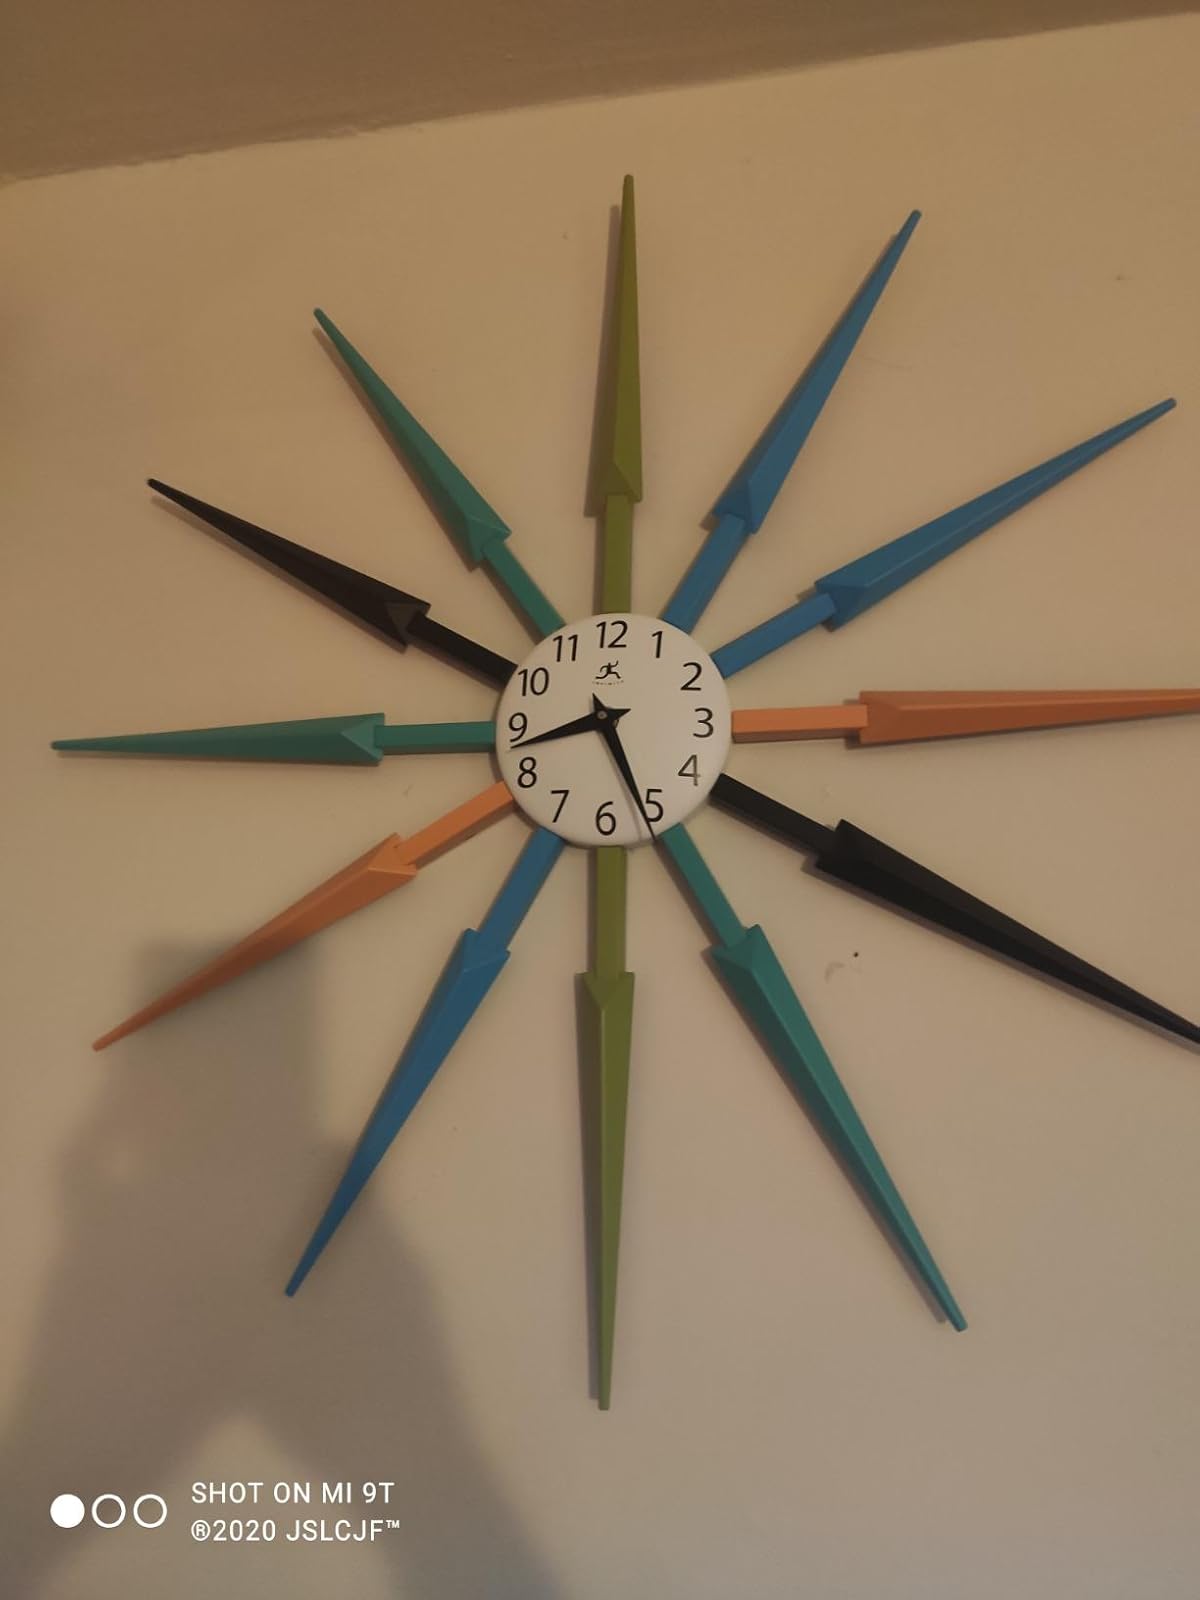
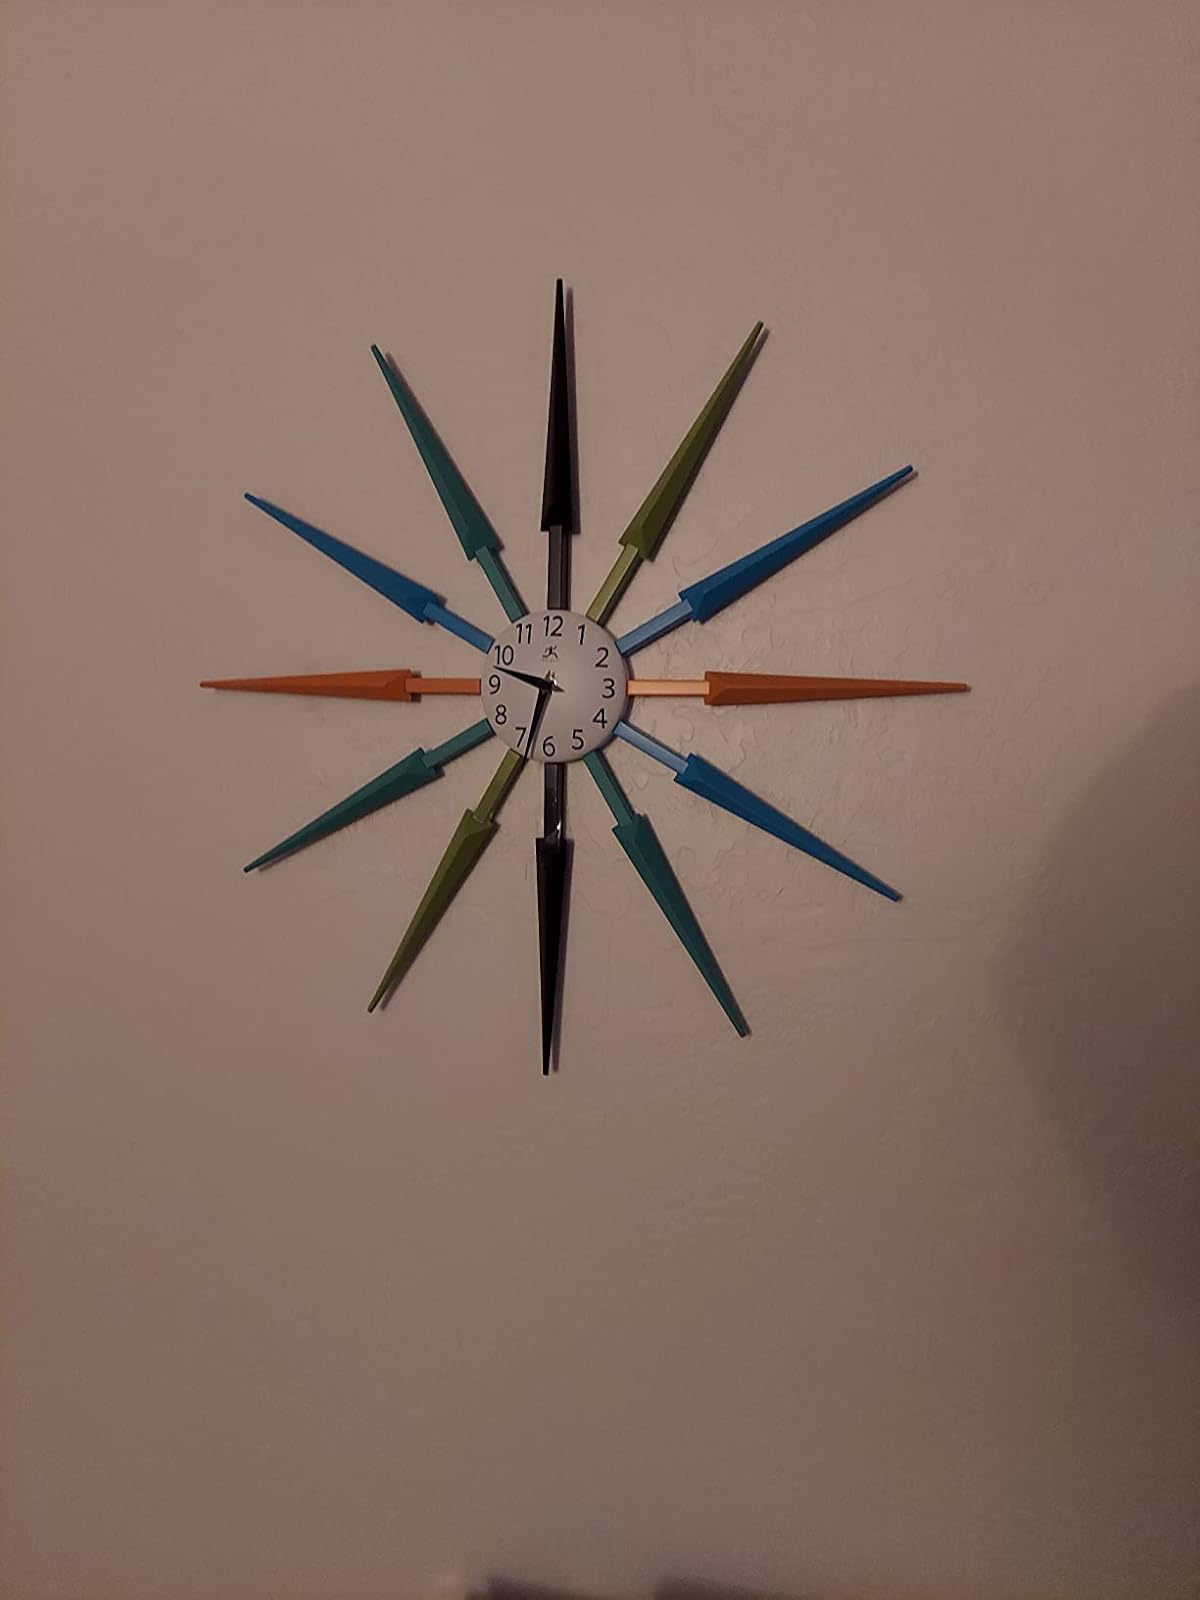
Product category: clock
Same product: yes